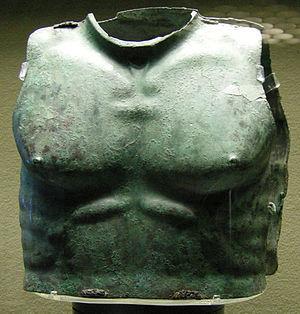
Le Musée archéologique régional Paolo Orsi de Syracuse, en Sicile, est l'un des principaux musées archéologiques d'Italie.
Dans l'antiquité classique, la cuirasse musculaire, appelée aussi cuirasse musclée ou cuirasse héroïque, est une forme d'armure personnelle protégeant spécifiquement le torse et imitant, par représentation de pectoraux développés, un corps humain idéalisé. Ce modèle de cuirasse apparaît à la fin de l'Époque archaïque et s'est répandu à travers les Vᵉ et IVᵉ siècles av. J.-C. Elle est souvent représentée dans l'art de la Grèce antique et romaine, où elle est portée par des généraux, des empereurs, et les divinités tandis que les soldats utilisent d'autres types de cuirasses.